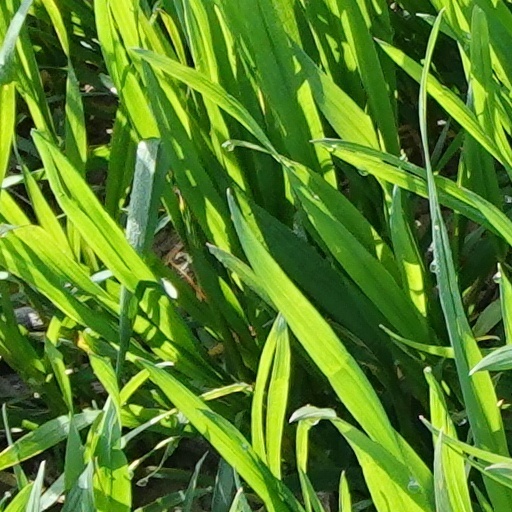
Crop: wheat